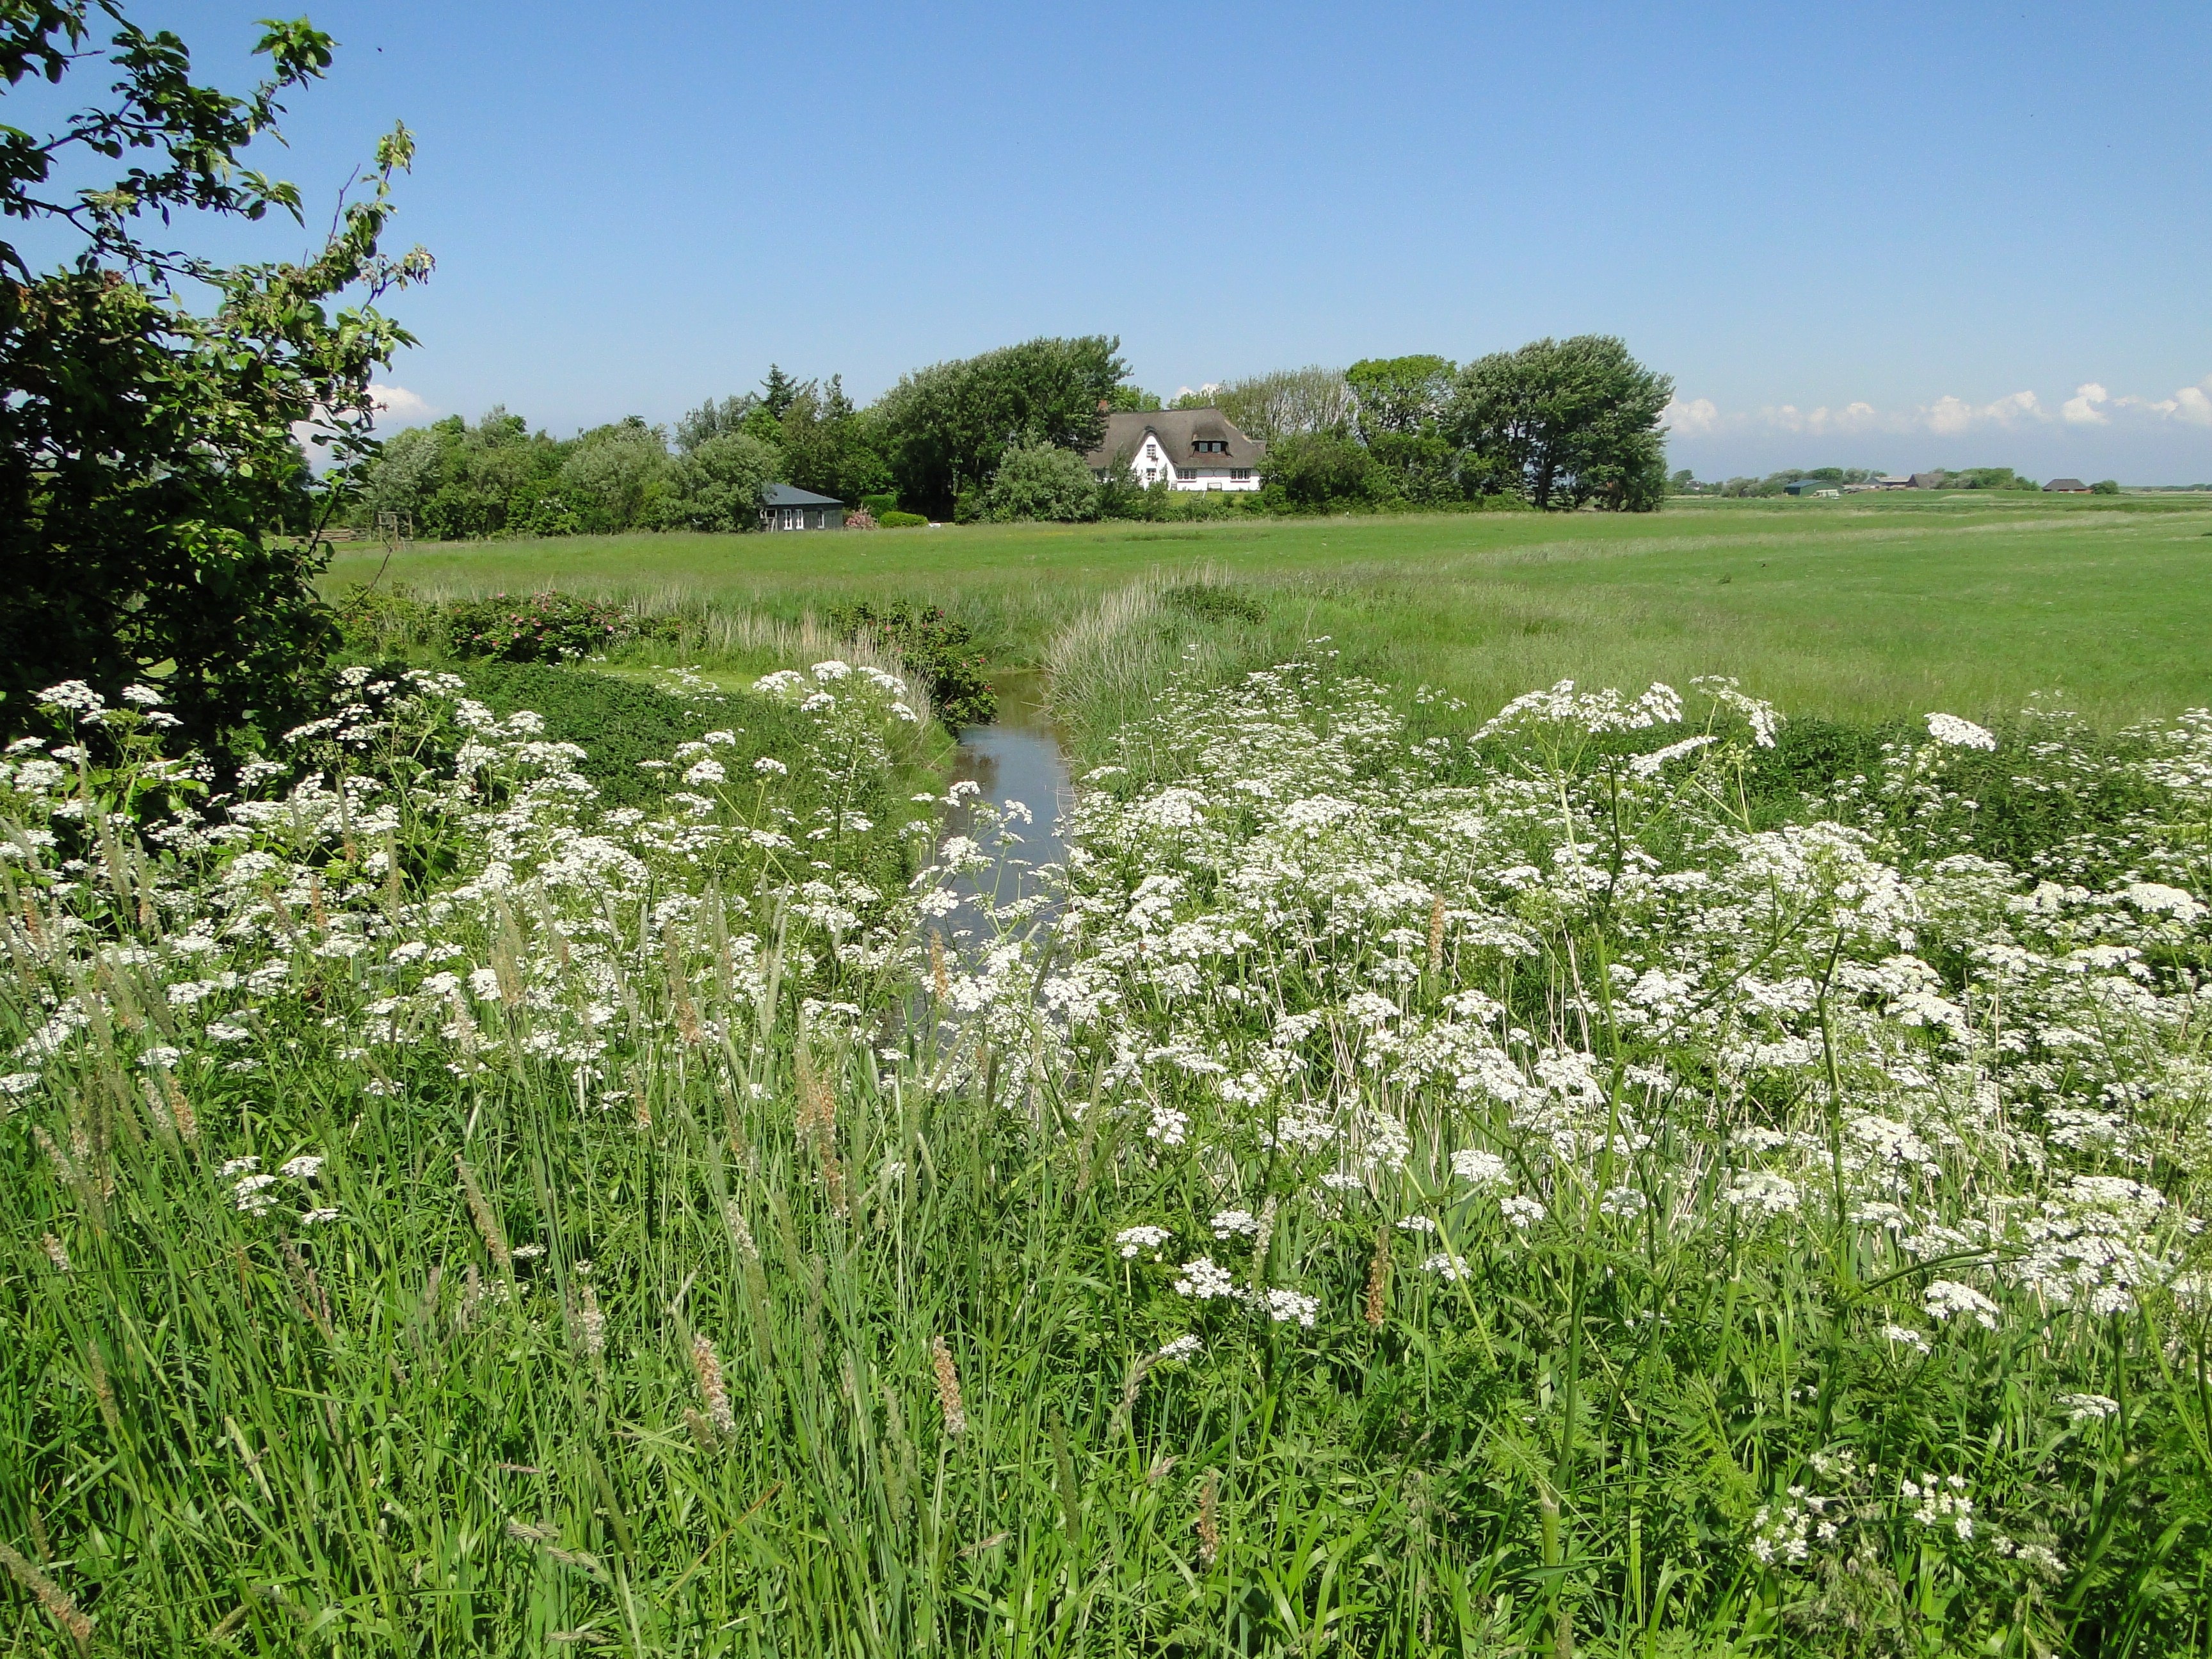
grass, plant, field, lawn, meadow, prairie, flower, summer, cottage, pasture, flora, plain, wildflower, grassland, vegetation, wetland, plateau, woodland, habitat, idyll, ecosystem, steppe, rural area, landsxape, natural environment, geographical feature, grass family